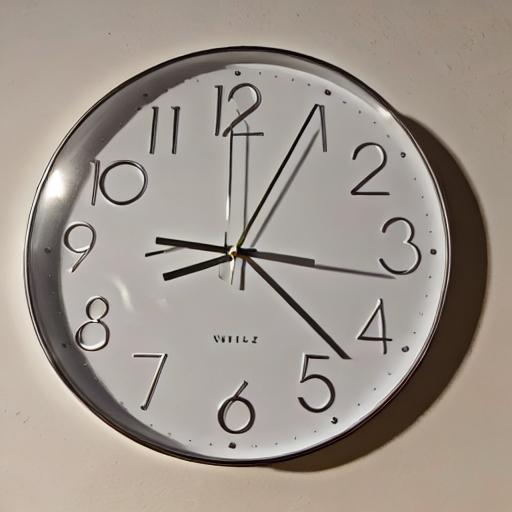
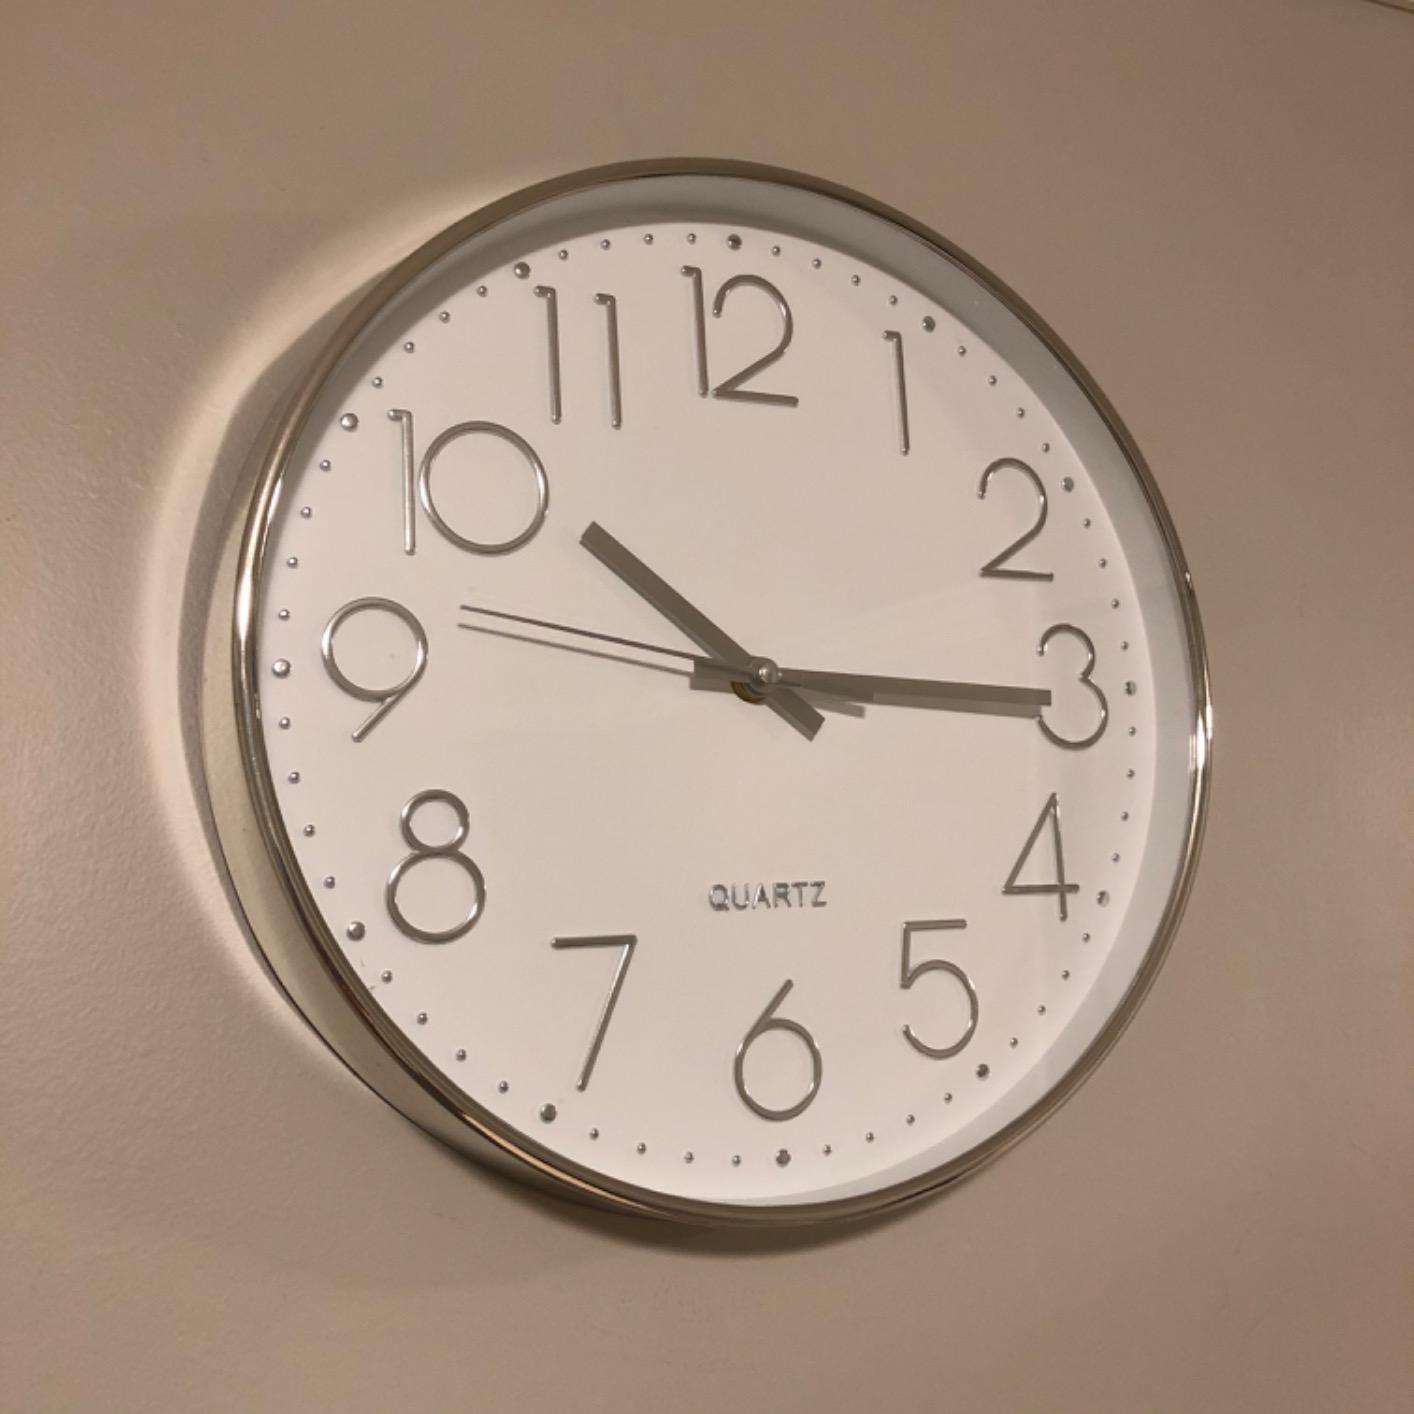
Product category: clock
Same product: no